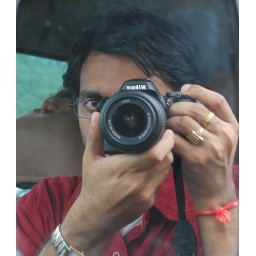
Self portrait in car side mirror